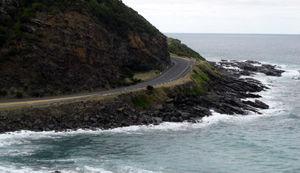
Aireys Inlet est un village côtier de l'État de Victoria, en Australie. Il est situé à 104 km au sud-ouest de Melbourne, sur la Great Ocean Road. Sa population s'élevait à 1 148 habitants en 2006.
La Great Ocean Road est une route côtière de 243 km longeant l'État de Victoria, situé sur la côte sud-est en Australie entre les villes de Torquay et de Allansford. Construite entre 1919 et 1932 par des soldats revenus de la Première Guerre mondiale, cette route est devenue un haut lieu touristique du Victoria. Elle offre de magnifiques vues du détroit de Bass avec des paysages faits de falaises et autres formations rocheuses impressionnantes, telles que le Loch Ard Gorge, le Grotto, le London Bridge et surtout les fameux Douze Apôtres. Elle est aussi bordée par la plage de Torquay, mondialement réputée pour le surf. Elle fait partie de la Australian National Heritage List depuis le 7 avril 2011.